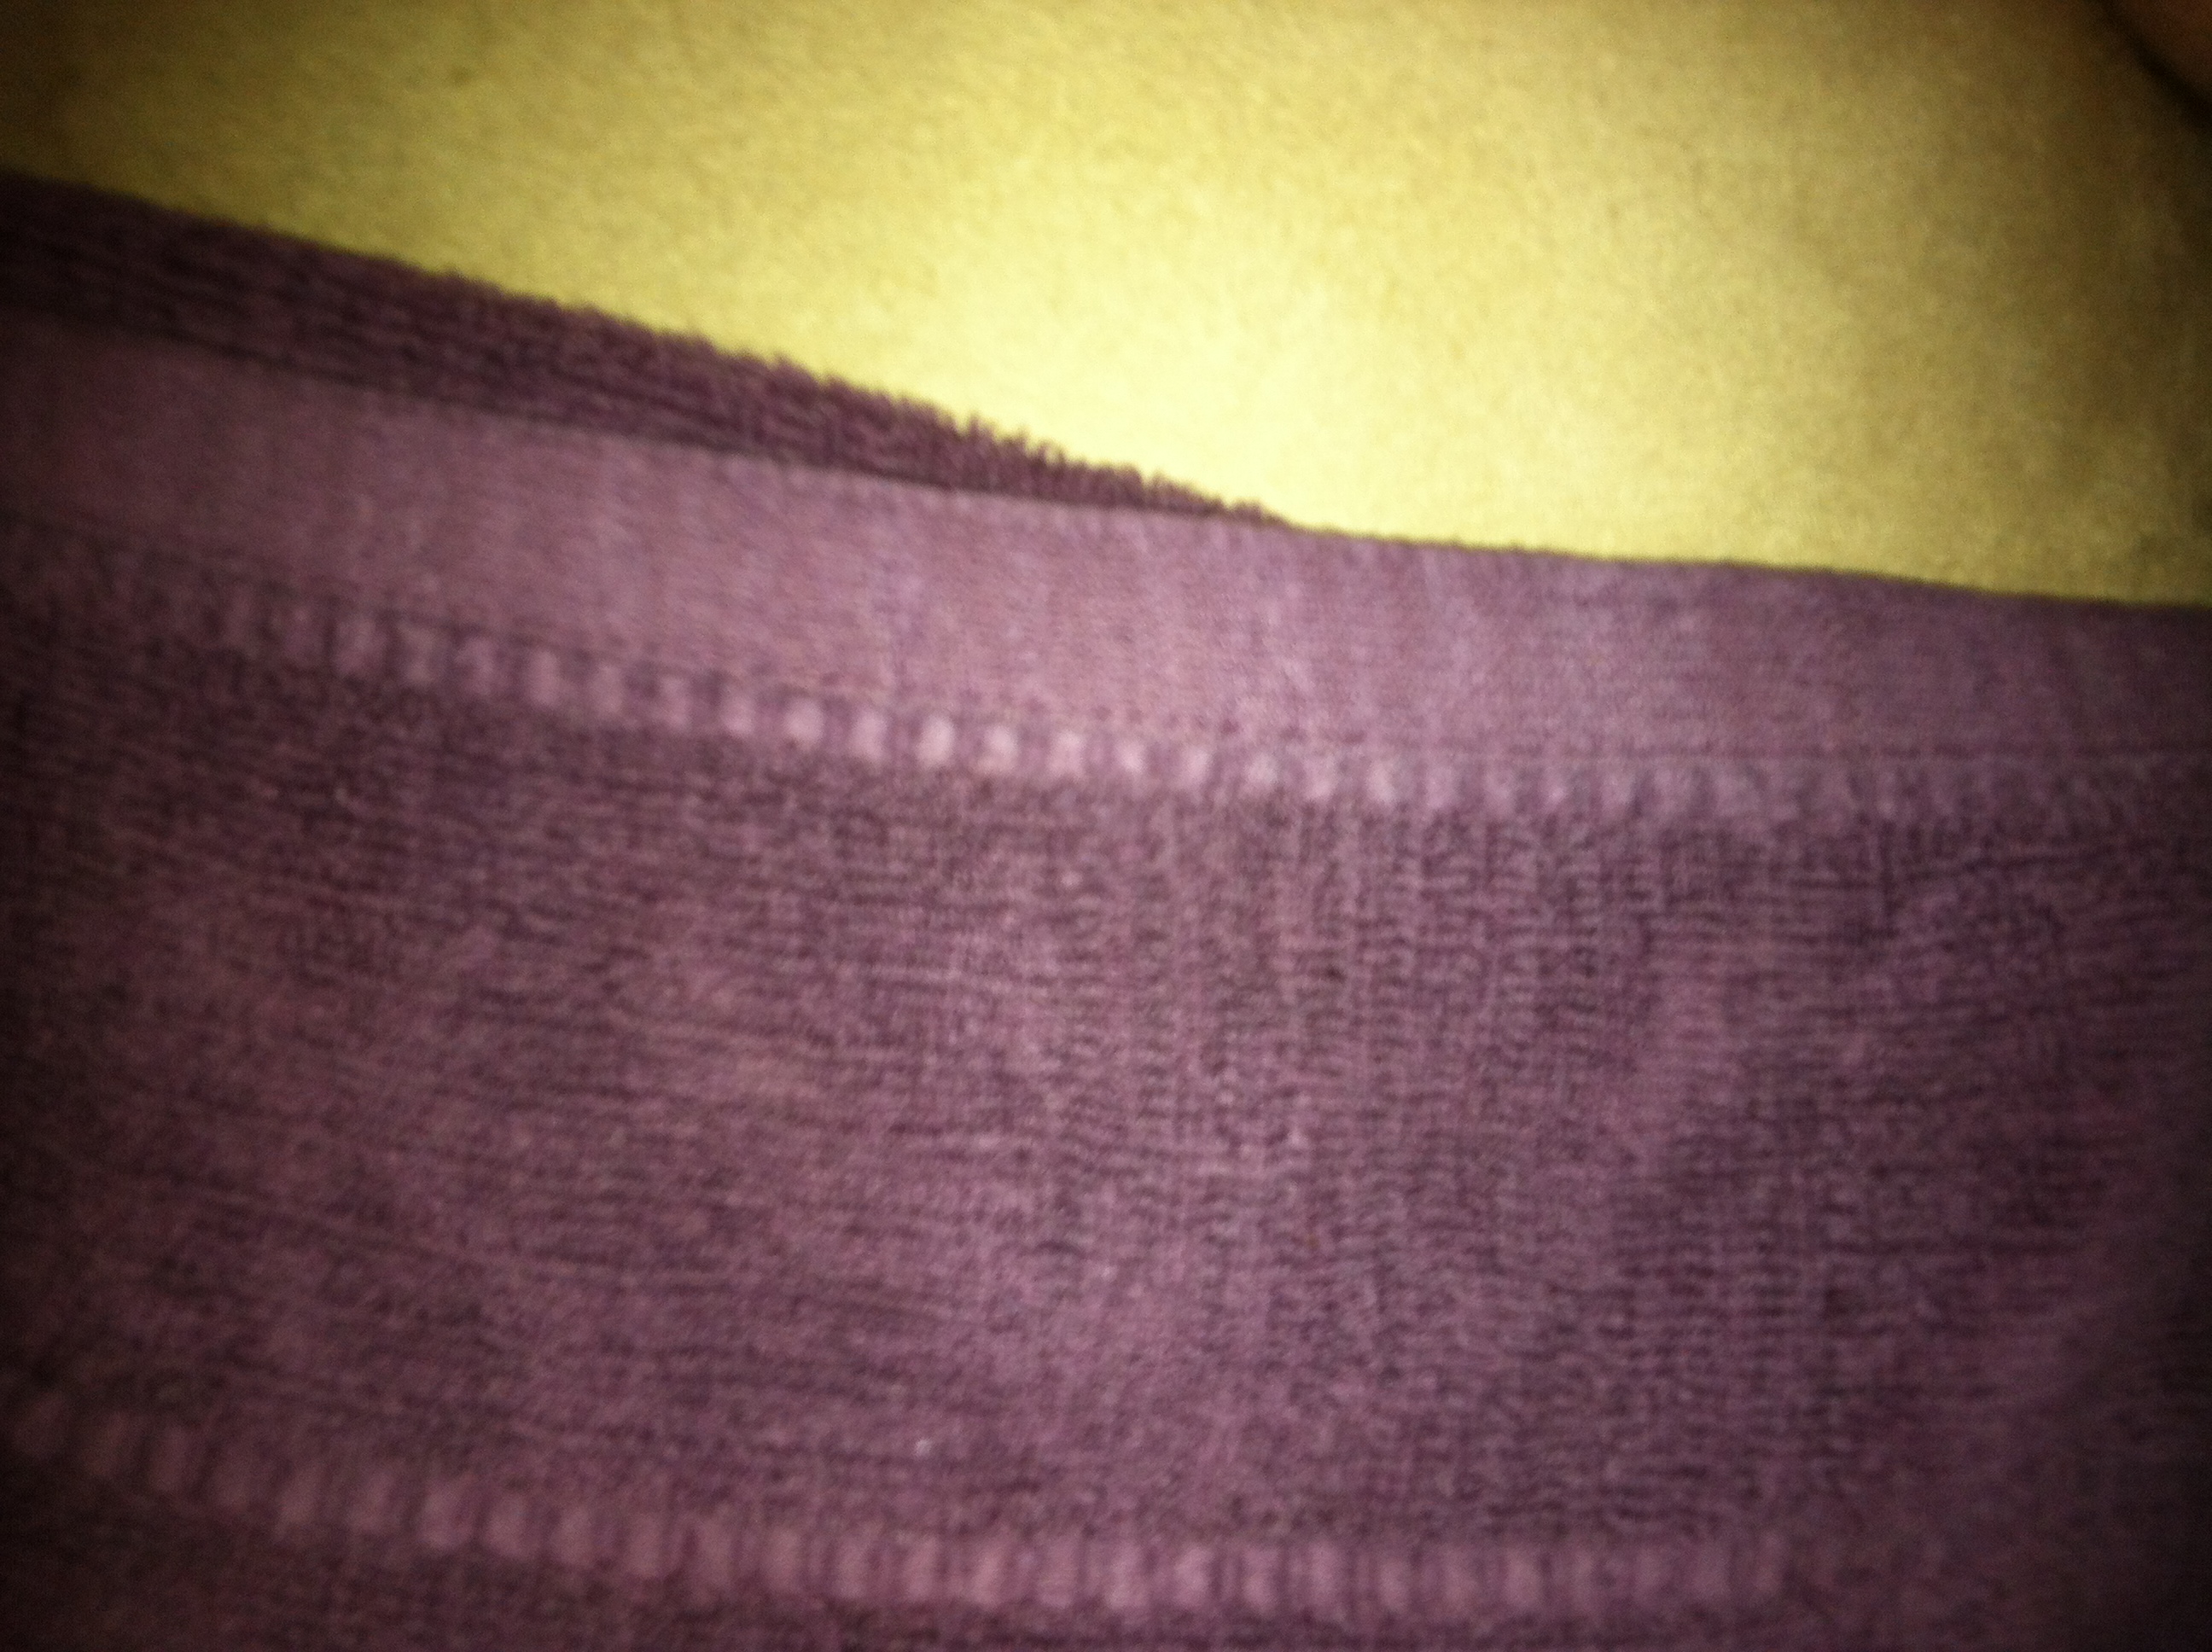Question: Can you tell what color the cloth is?
Answer: purple